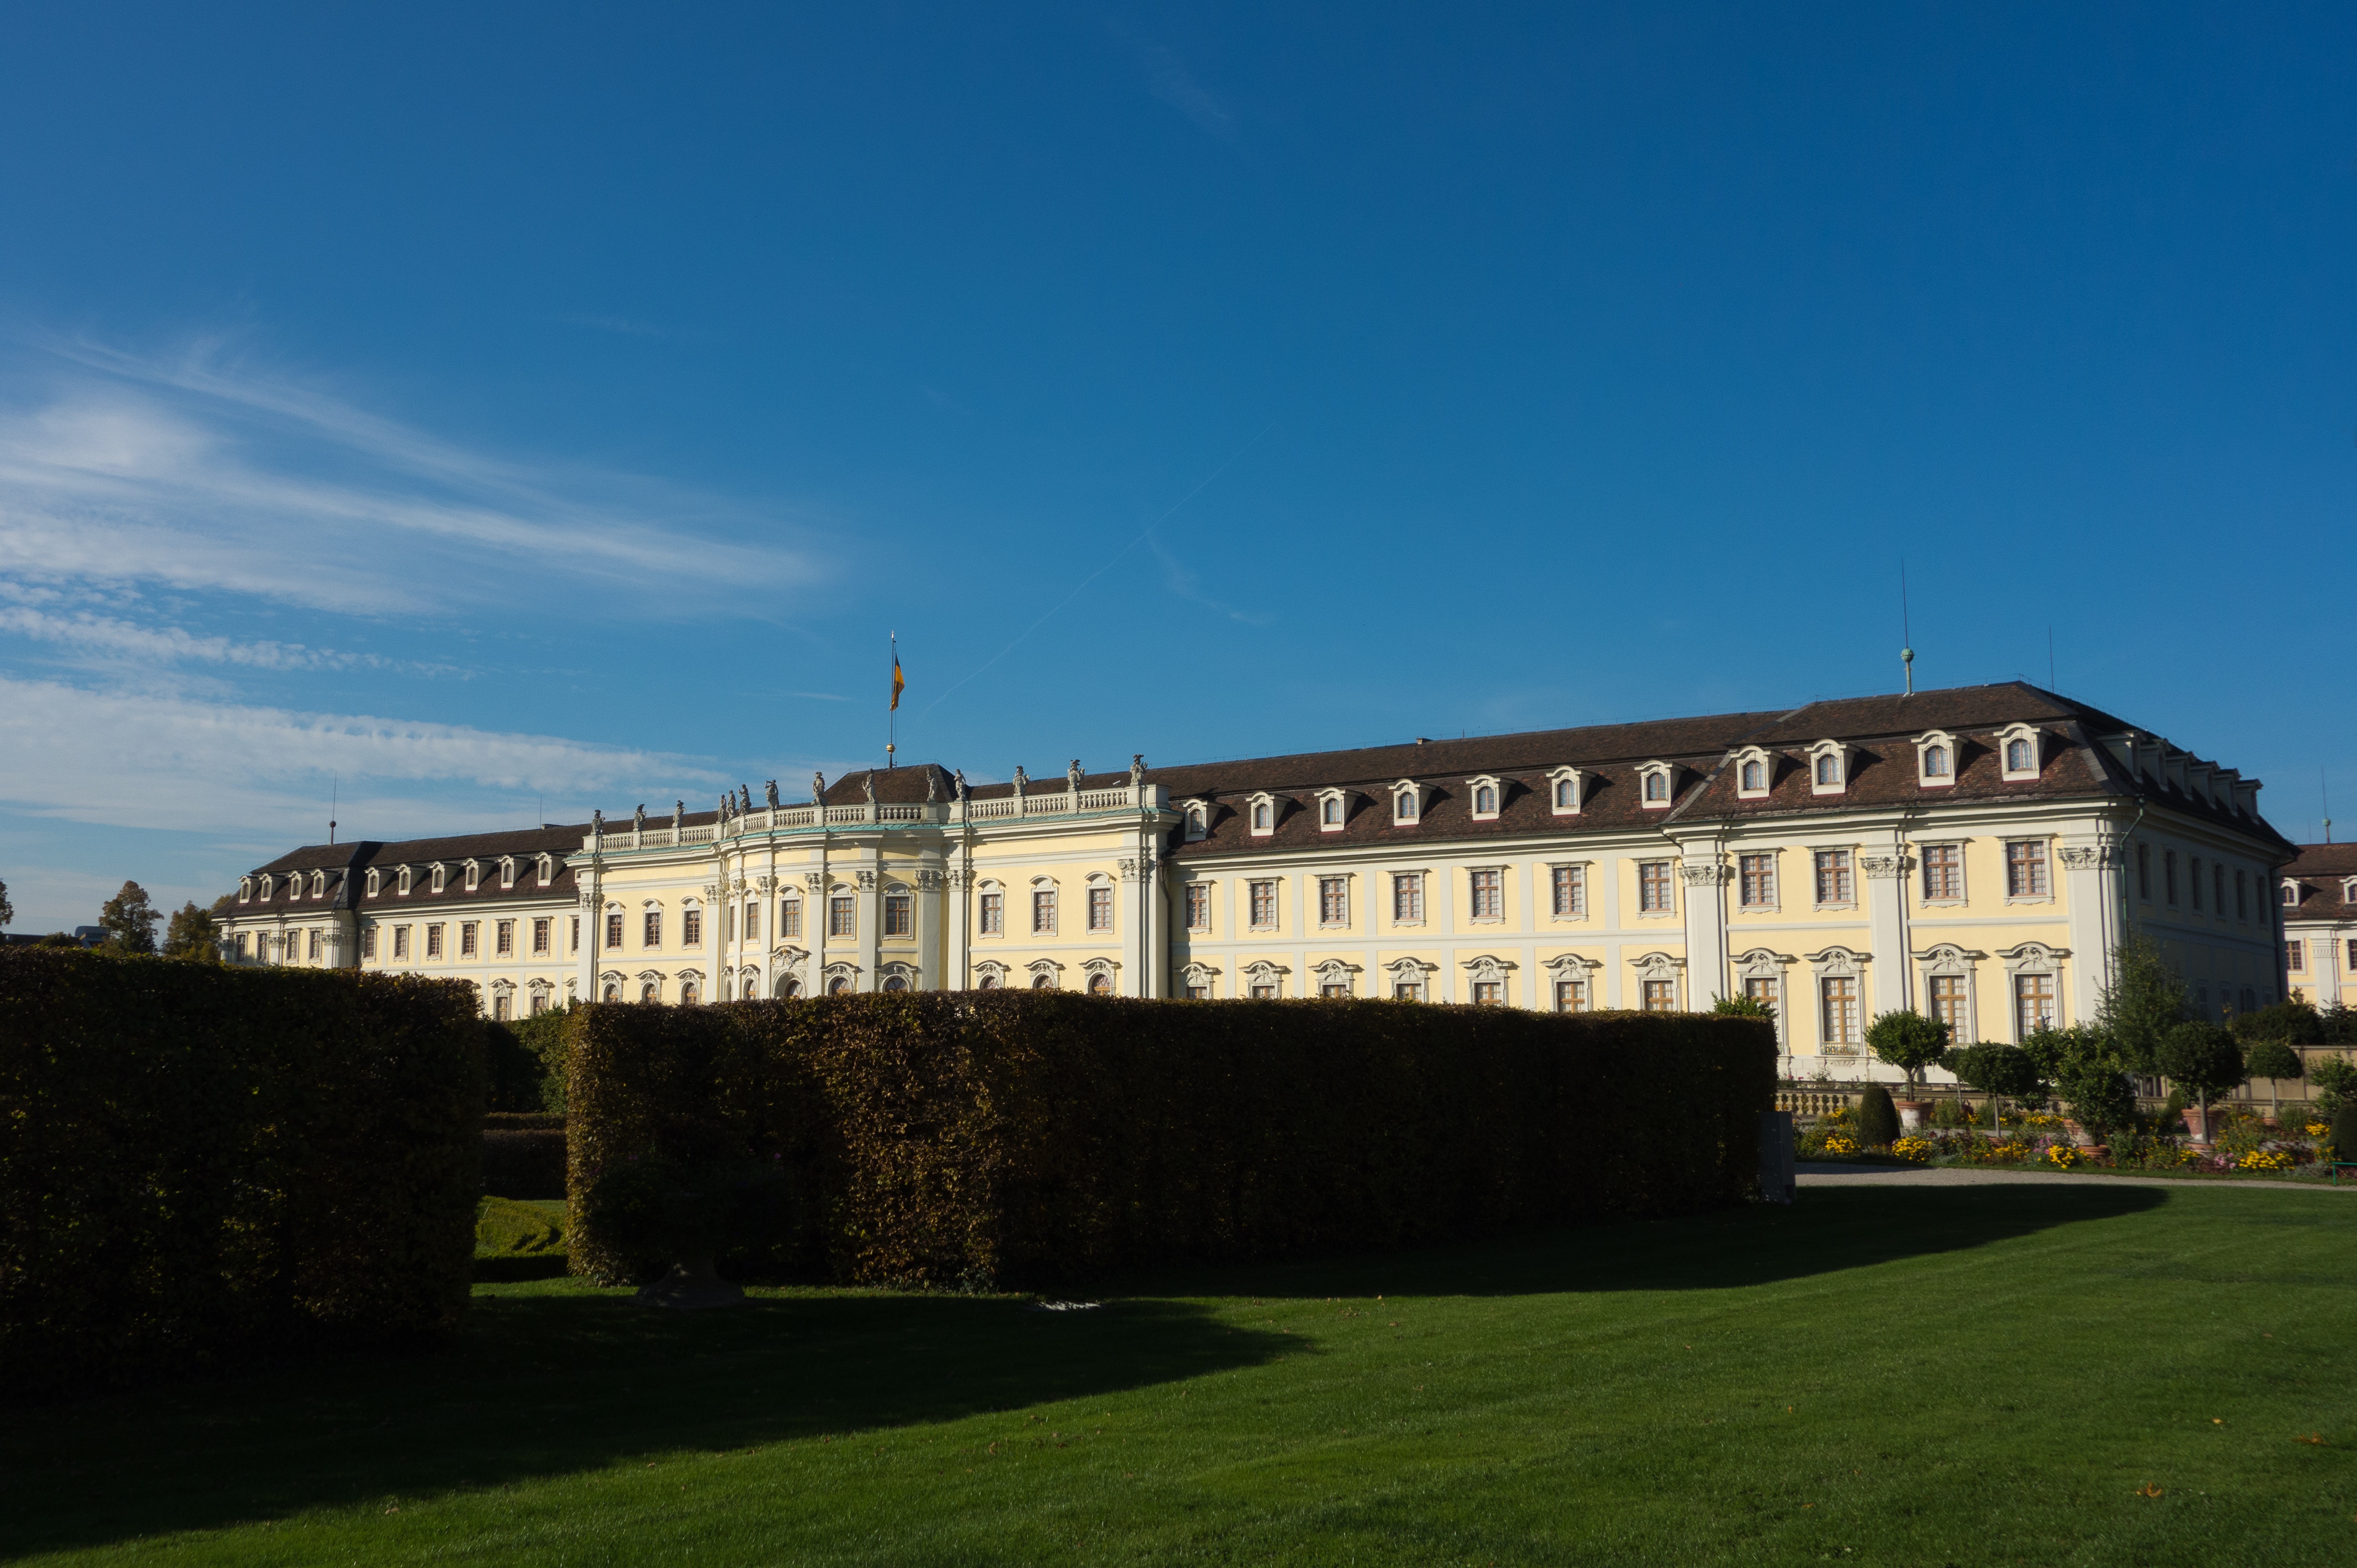
architecture, structure, building, chateau, palace, park, castle, landmark, fortification, places of interest, homes, germany, estate, housewife, stately home, ludwigsburg germany